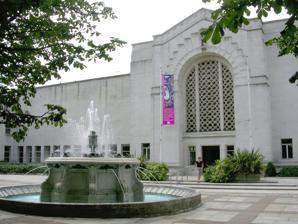
Building: Southampton City Art Gallery
Country: United Kingdom
Year built: 1939
Southampton City Art Gallery The Southampton City Art Gallery is an art gallery in Southampton , southern England . It is located in the Civic Centre on Commercial Road. The gallery opened in 1939 with much of the initial funding from the gallery coming from two bequests, one from Robert Chipperfield (1817–1911) and another from Frederick William Smith. The gallery was damaged during World War II and repairing this damage delayed its reopening until 1946. The gallery's art collection covers six centuries of European art history, with over 5,300 works in its fine art collection. It is housed in an example of 1930s municipal architecture. The gallery holds a Designated Collection , considered of national importance. Highlights of the permanent collection include a 14th-century altarpiece by Allegretto Nuzi , of the Italian Giambattista Pittoni ; the Perseus series by Burne-Jones ; paintings by the Camden Town Group and The London Group ; sculpture by Jacob Epstein , Auguste Rodin , Edgar Degas , Henri Gaudier Brzeska , Richard Deacon and Tony Cragg ; and Richard Long photographs. In October 2024 the gallery recvied a grant of £26,000 from Arts Council England to digitalise part of its collection. Changes to the Art Gallery In November 2012, it was announced that the gallery's opening times were likely to be significantly reduced, as part of Southampton City Council 's drive to save £20 million. On 1 April 2013, the art gallery's opening times changed to the following times: Monday-Friday: 10am-3pm Saturday: 10am-5pm Sunday: Closed References